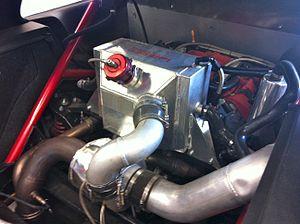
Un intercooler est un dispositif de refroidissement de l'air sortant d'un compresseur et équipant les moteurs à combustions et explosions suralimentés.